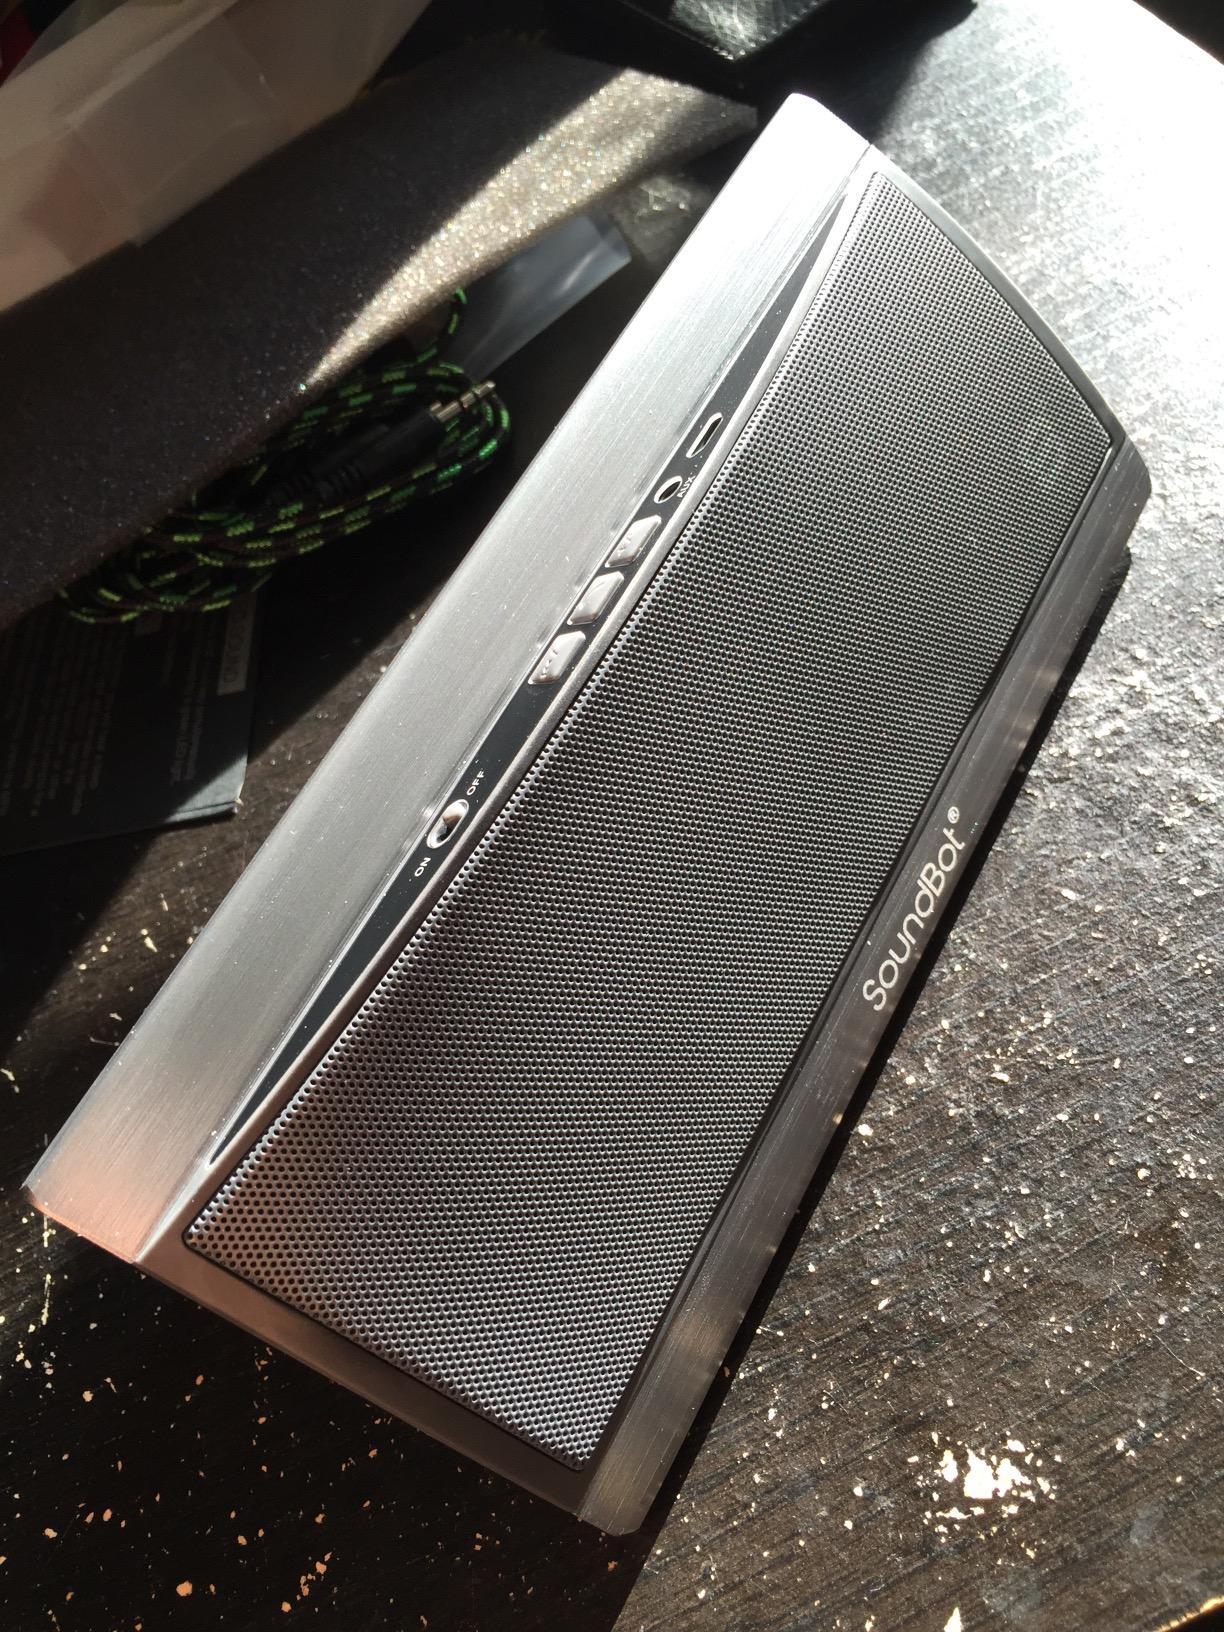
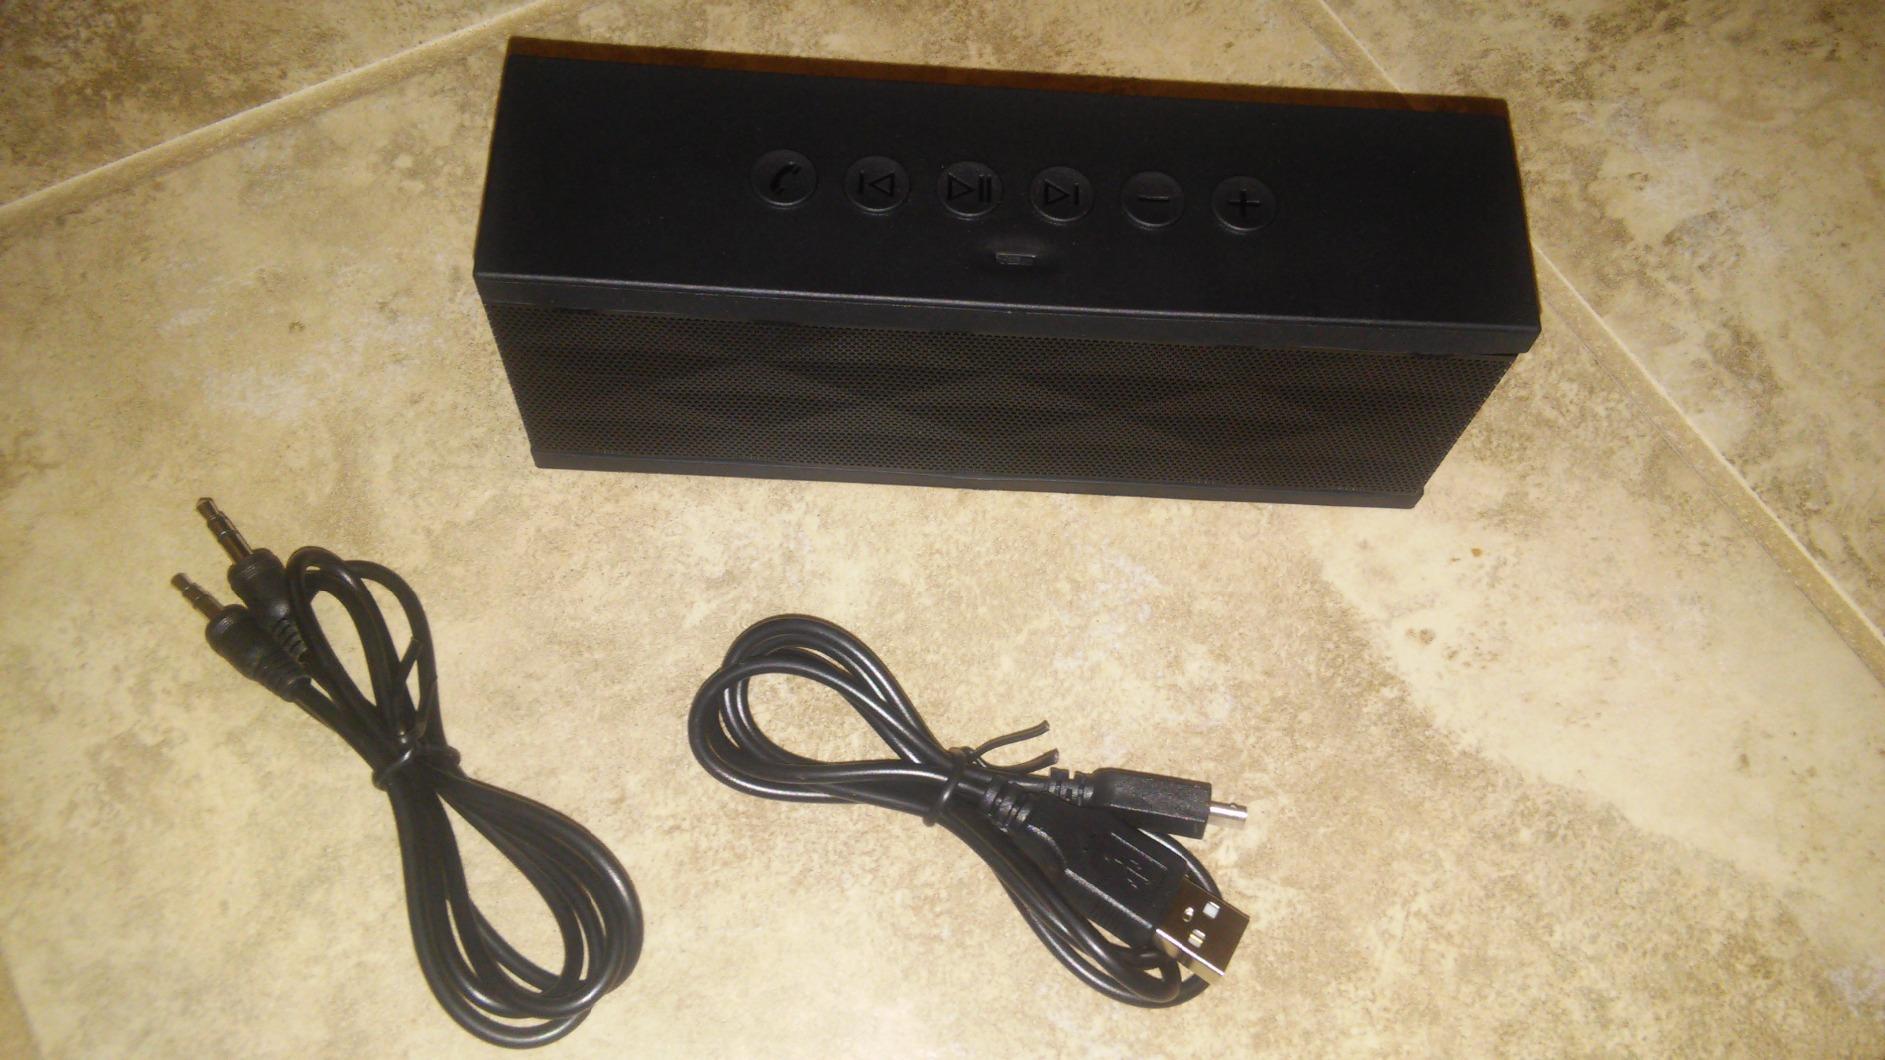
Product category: speaker
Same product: no